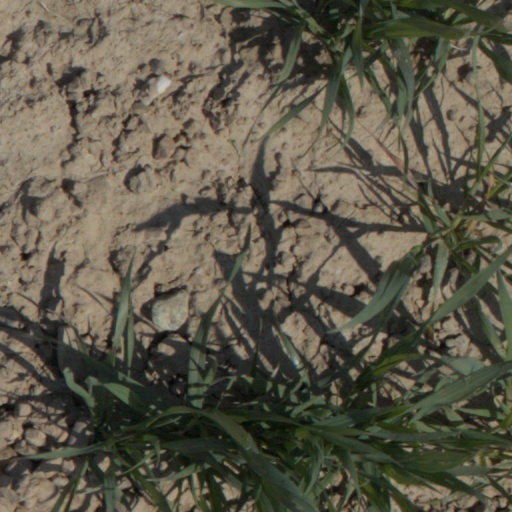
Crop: wheat